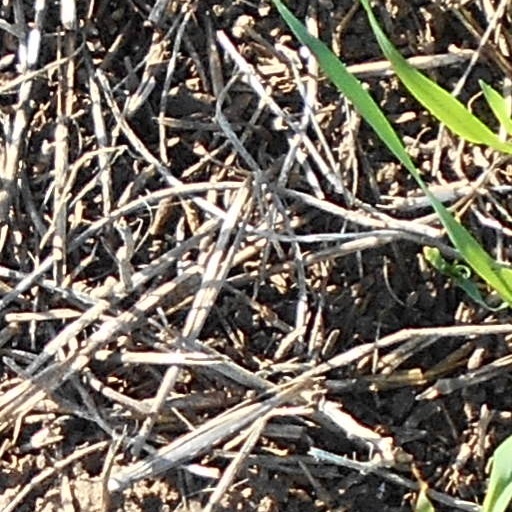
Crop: wheat